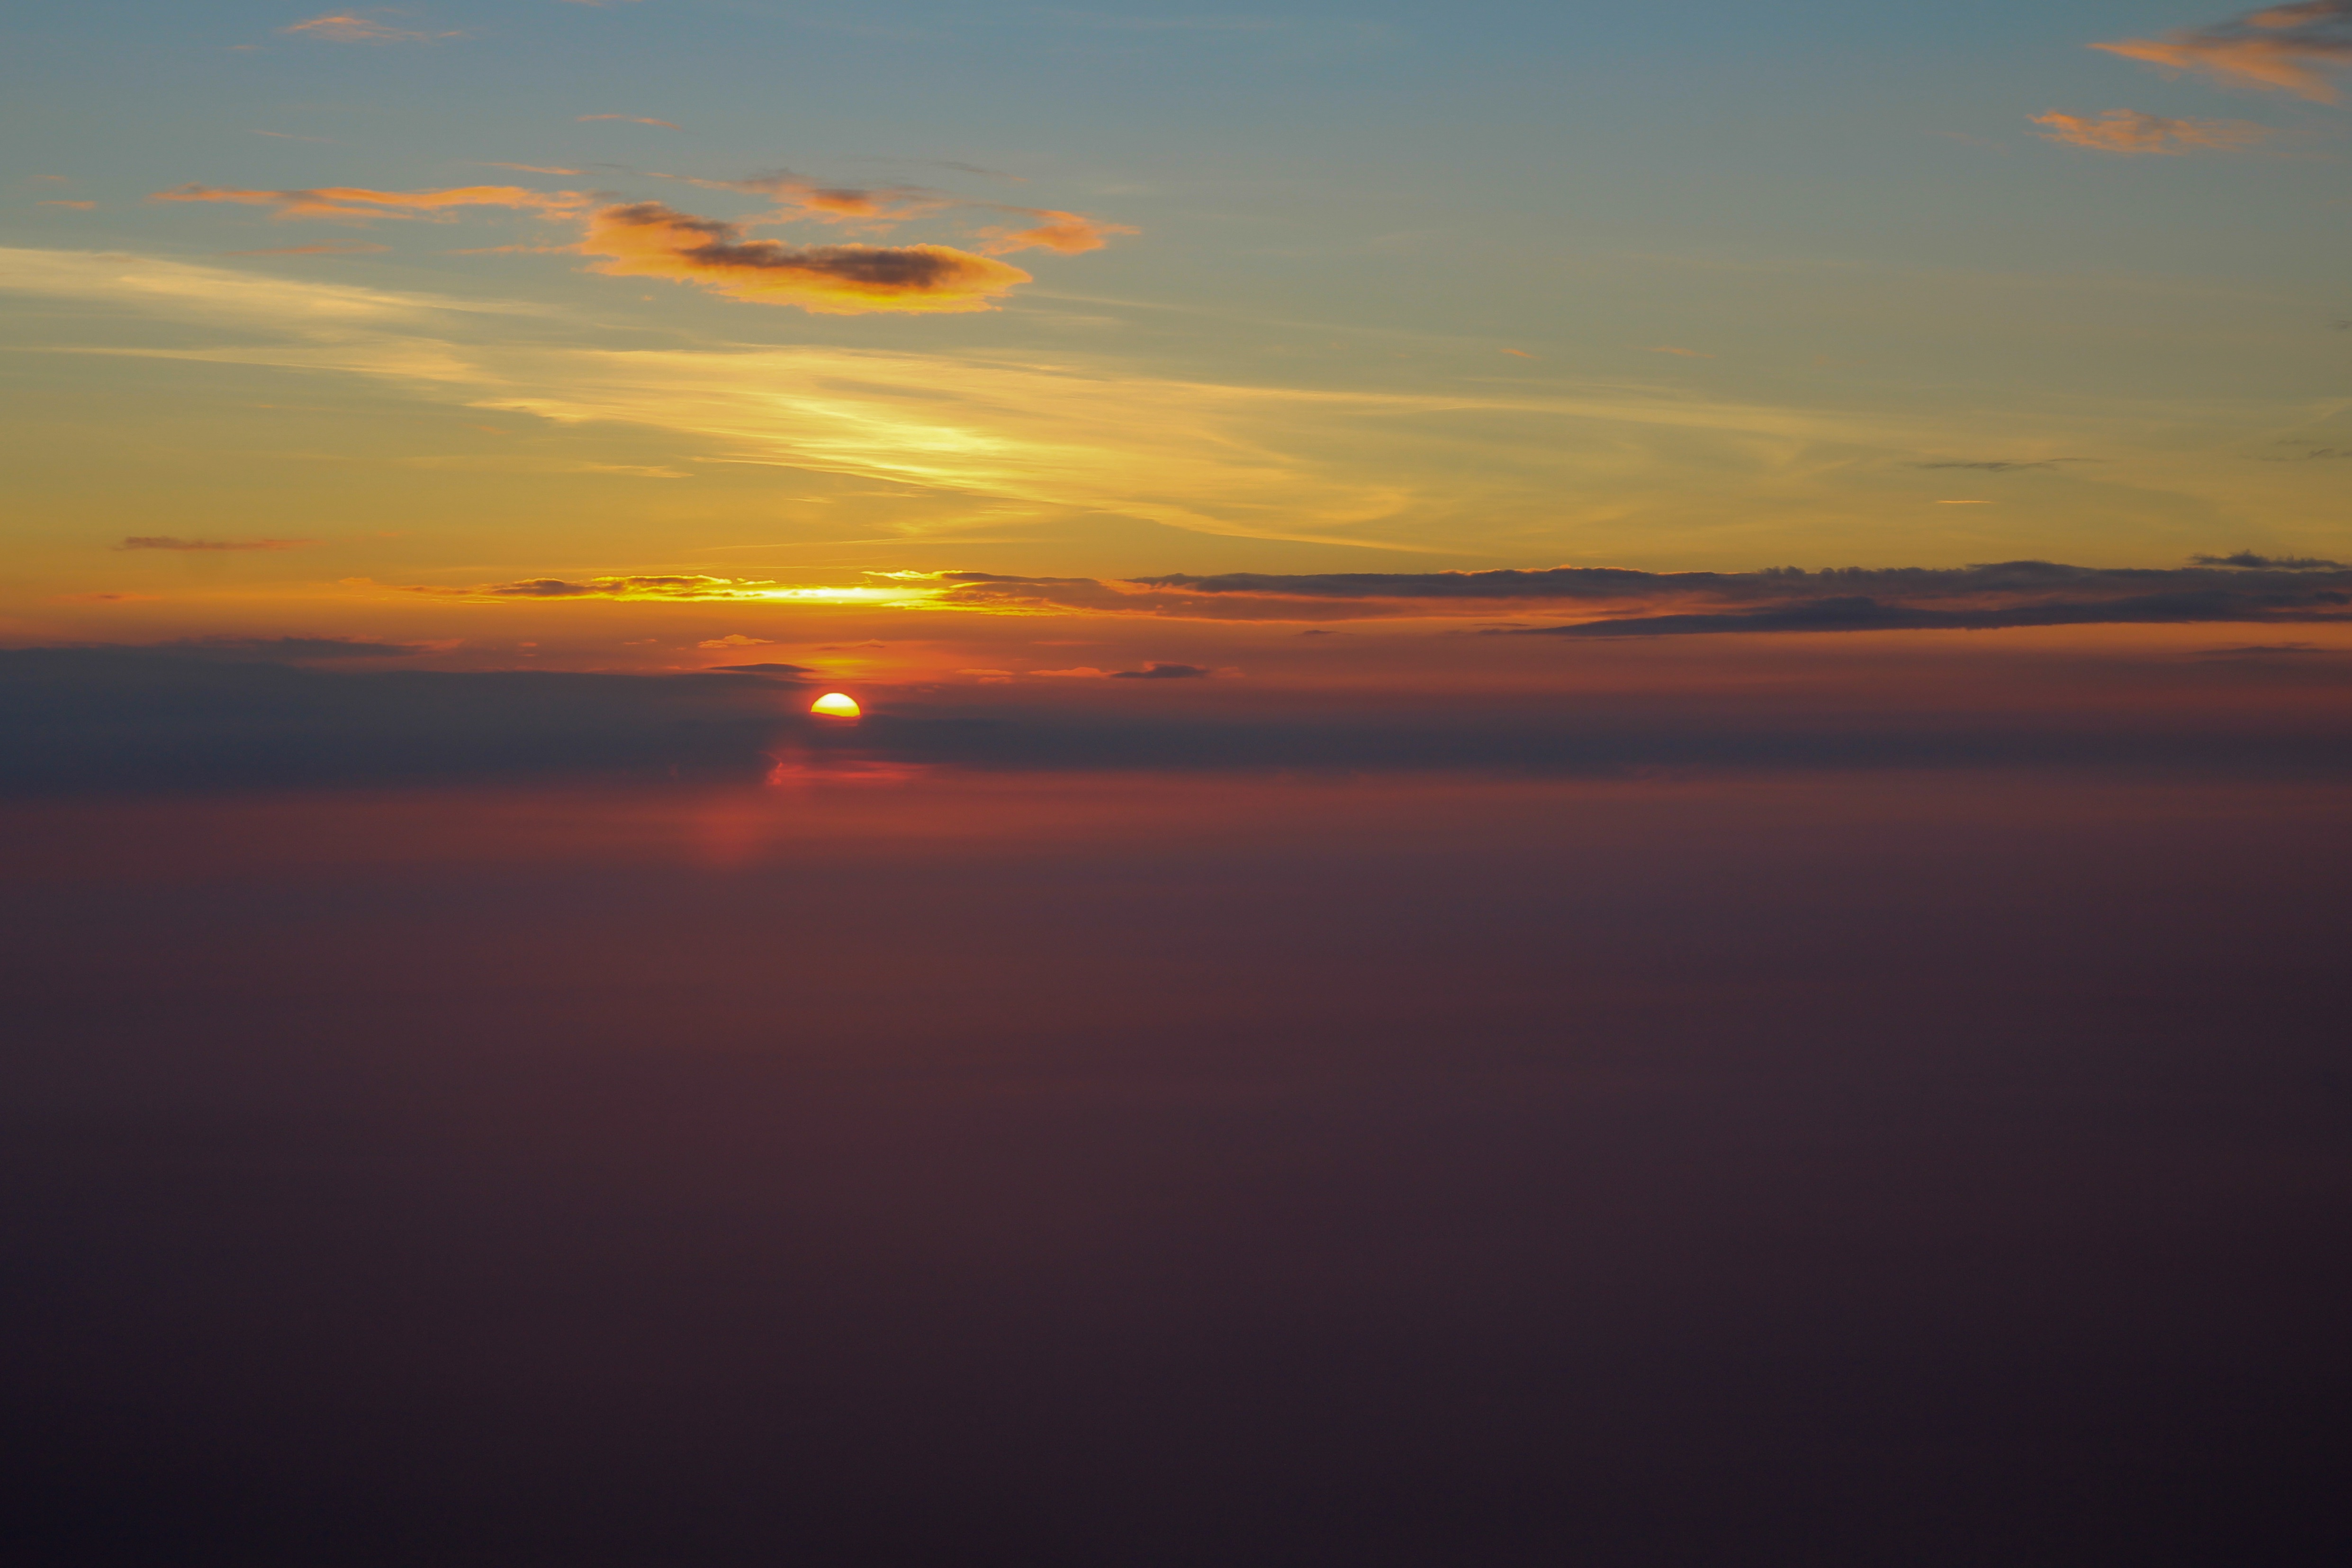
sea, coast, ocean, horizon, cloud, sky, sun, sunrise, sunset, sunlight, morning, dawn, atmosphere, dusk, evening, reflection, afterglow, atmospheric phenomenon, red sky at morning